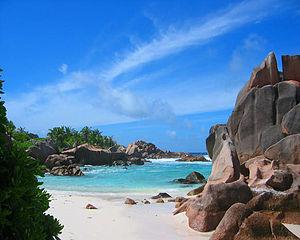
Praslin, la seconde plus grande île de l'archipel des Seychelles, est située à 44 km au nord-est de Mahé dans le groupe des Iles intérieures. Administrativement, elle est divisée en deux districts : Baie Sainte-Anne et Grand' Anse selon une diagonale qui sépare l'île en deux du NW au SE et dont les principaux bourgs sont Baie Sainte-Anne, Anse Volbert et Grand' Anse. Elle compte une population de plus de 6 500 habitants.